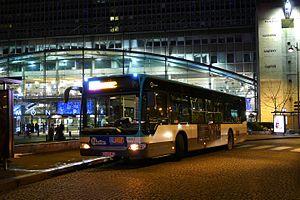
Noctilien est la dénomination du service de bus de nuit d’Île-de-France géré par Île-de-France Mobilités et exploité par la RATP et la SNCF.